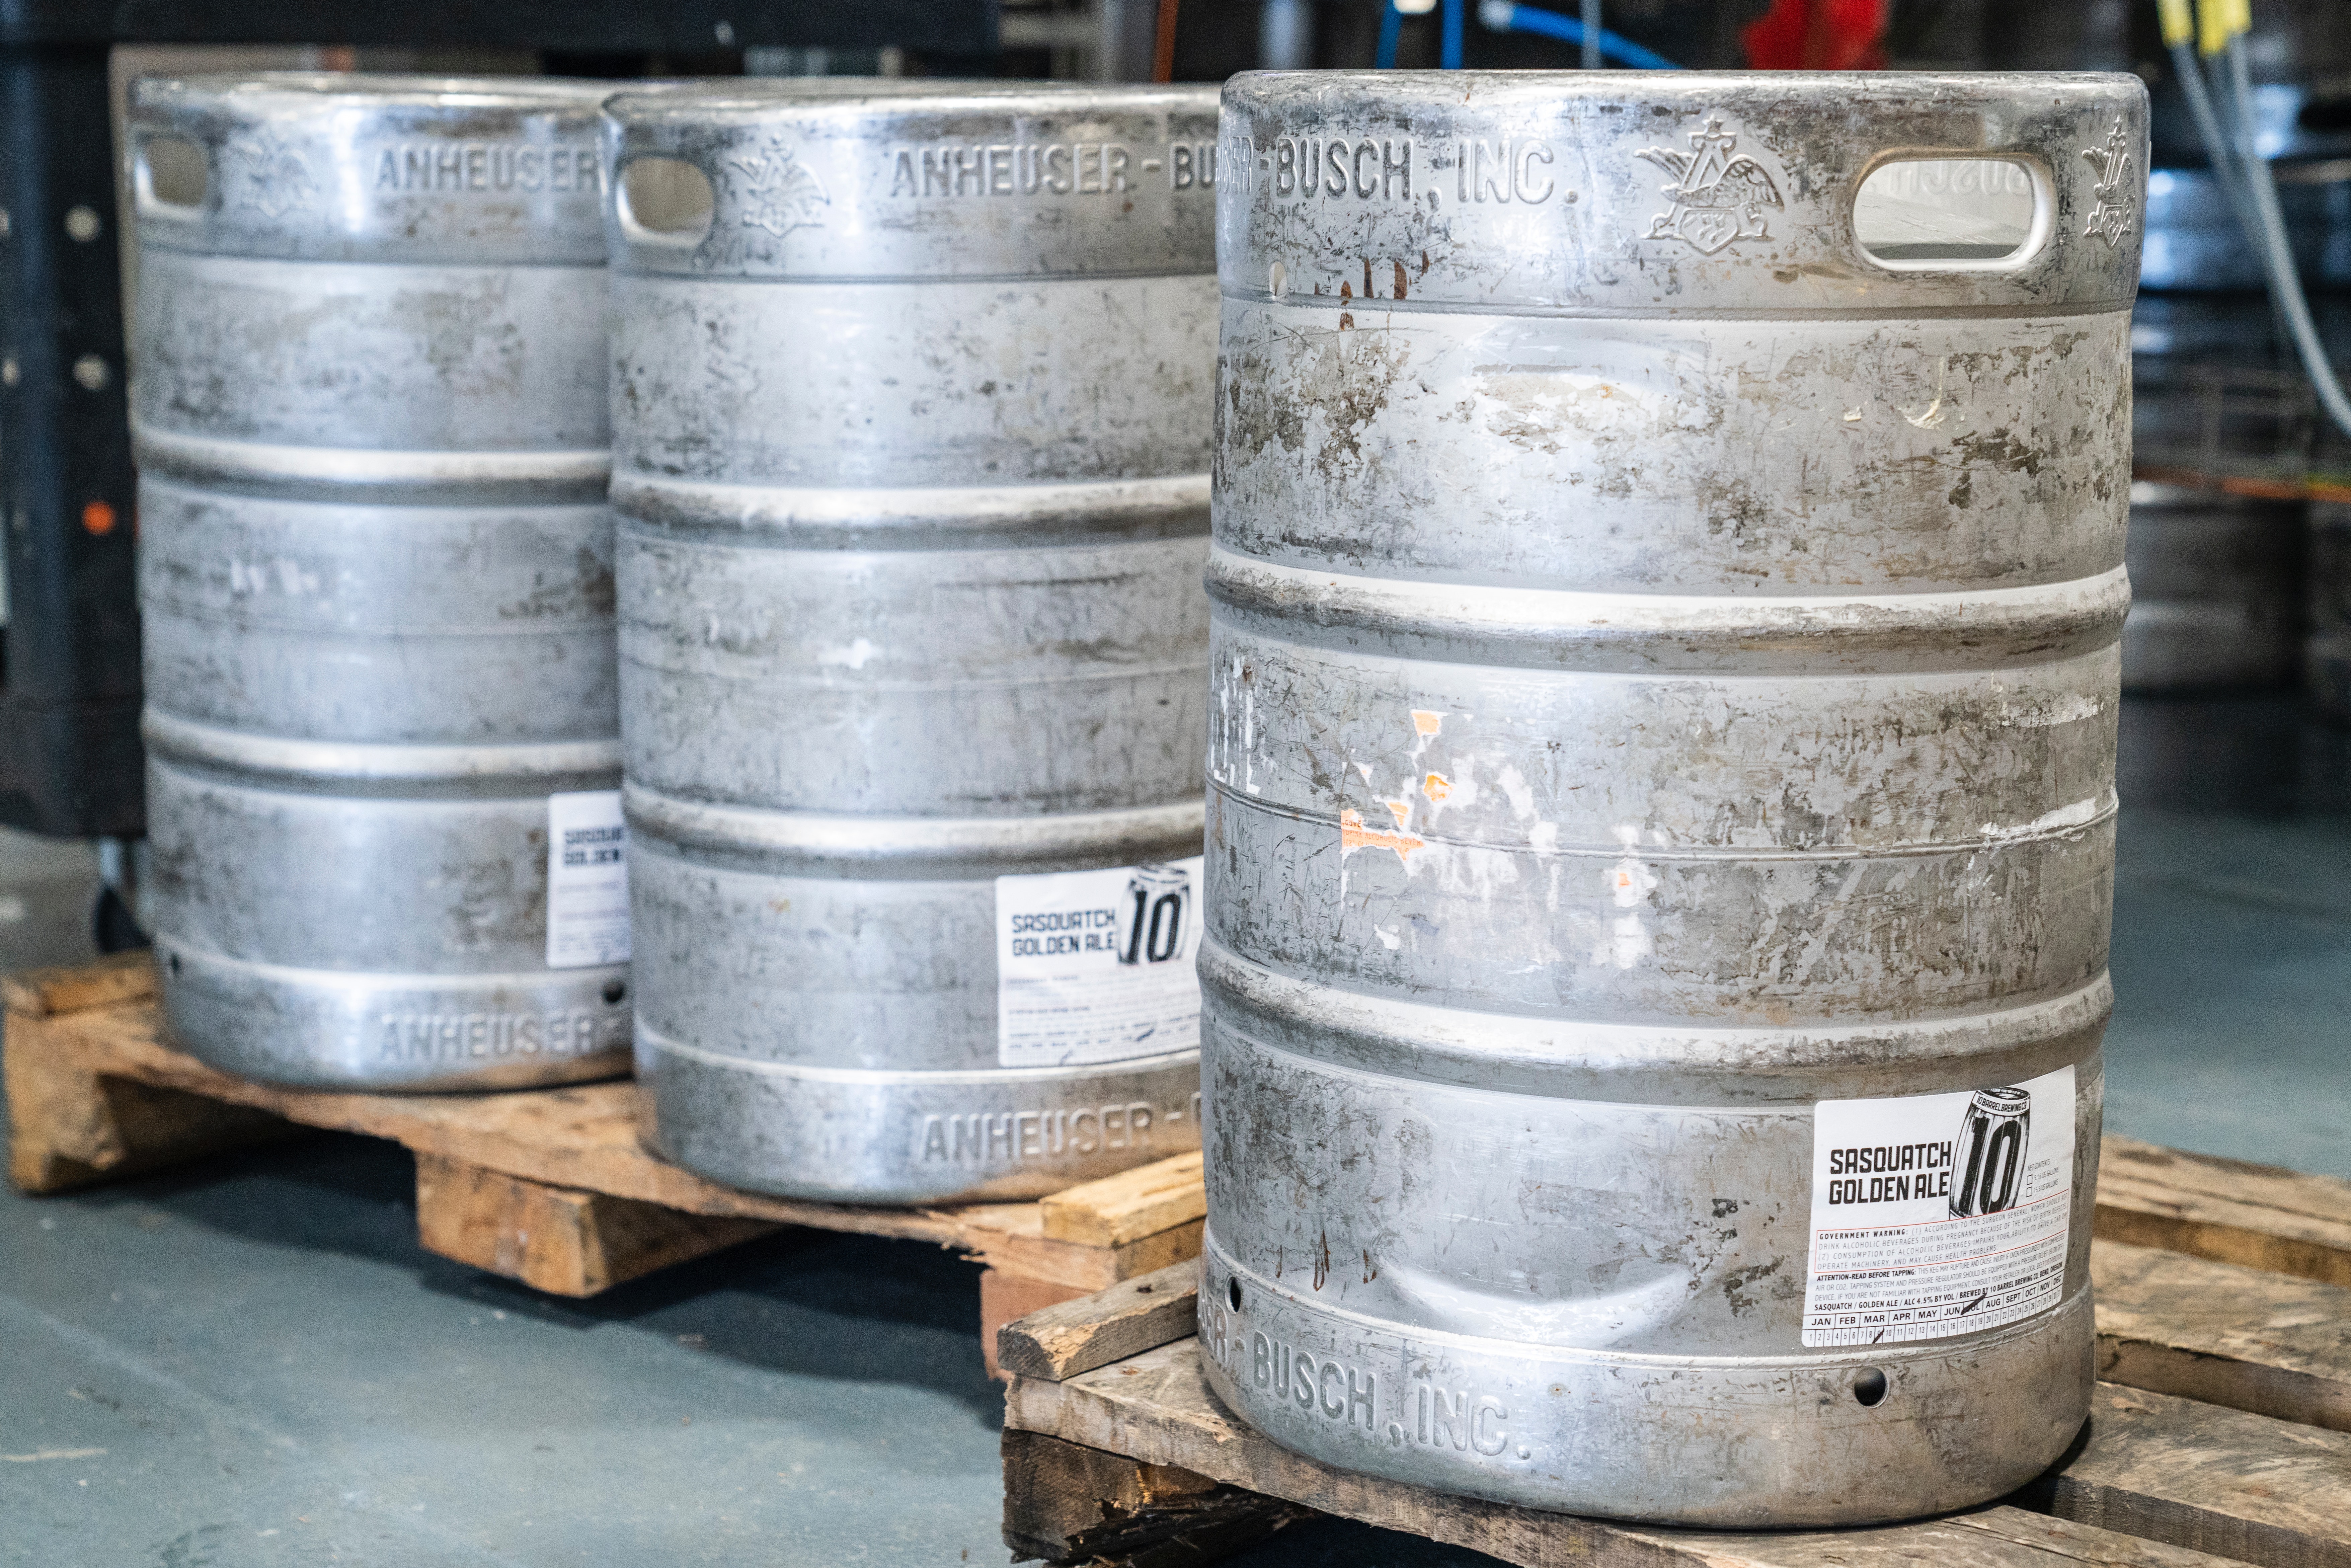
keg, product, tin can, cylinder, drinkware, tableware, tin, metal